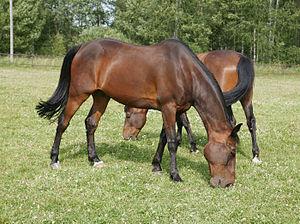
Le Trotteur finlandais sang-chaud est un stud-book de trotteurs à sang chaud, géré en Finlande. Composite, il provient d'un apport de chevaux suédois, américains, russes et français. La race est commune en Finlande, où elle représentait 38 % du total des chevaux du pays en 2004, avec plus de 25 000 sujets recensés en 2009.